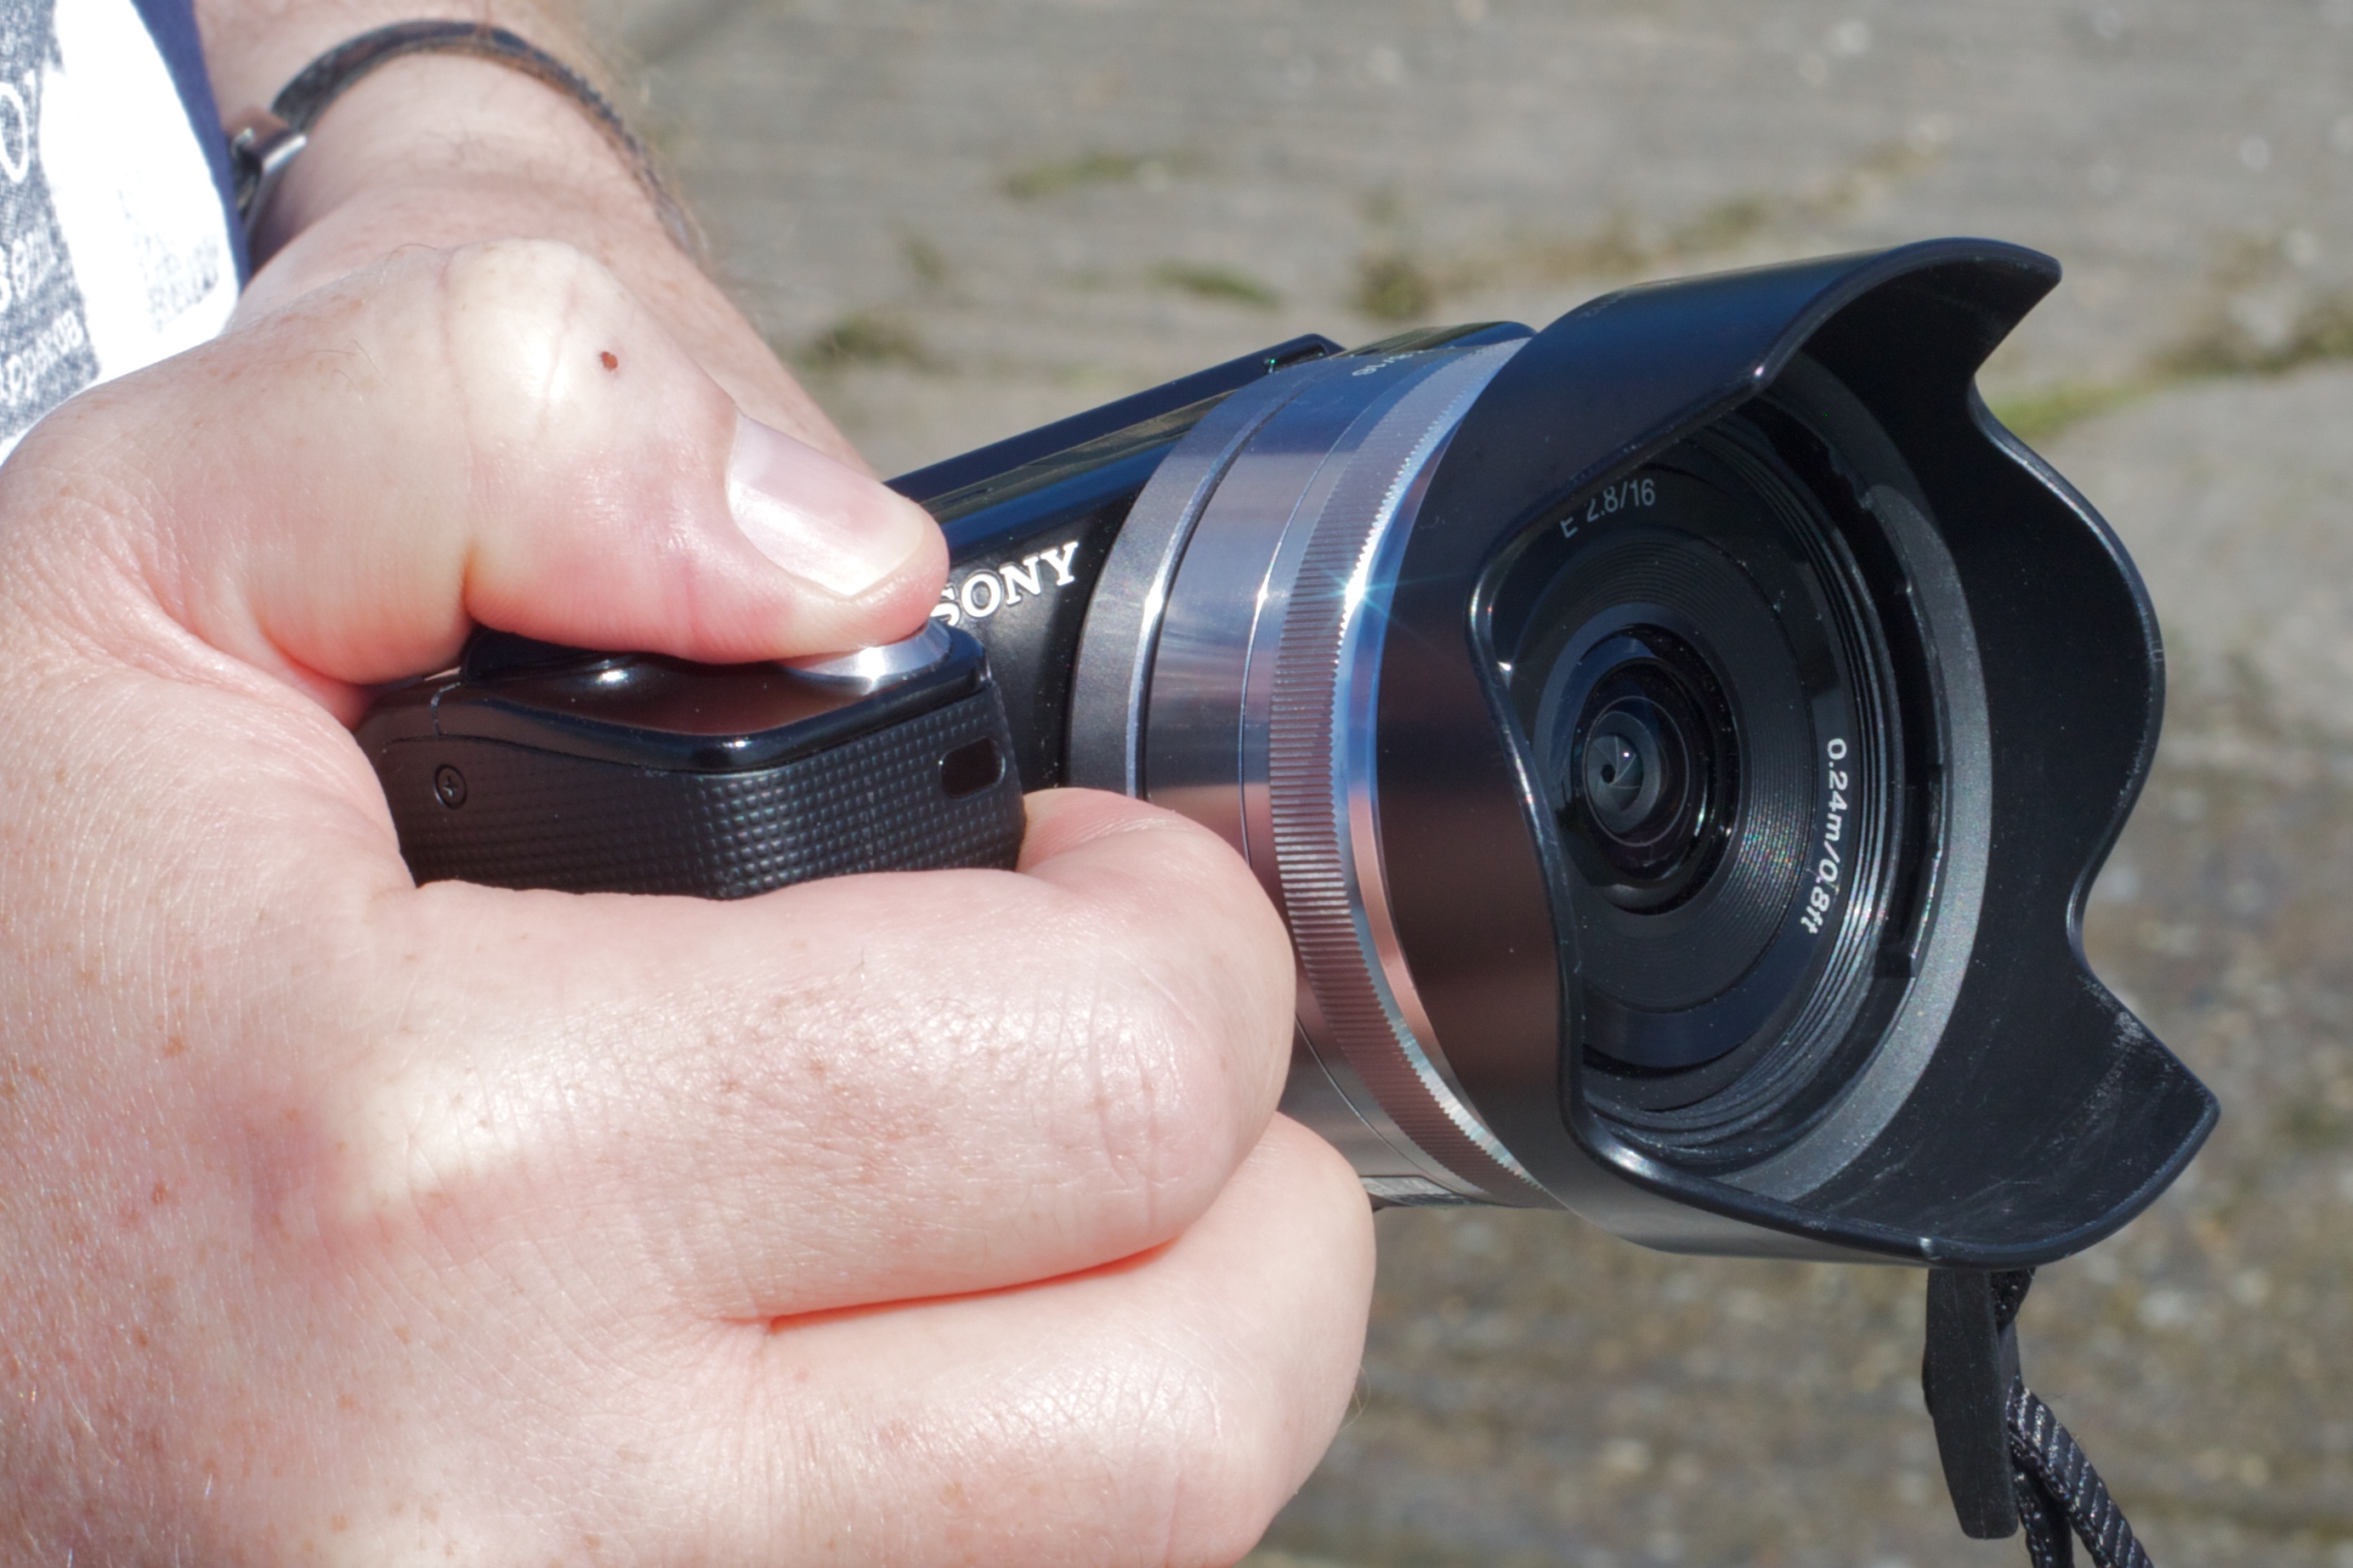
camera, wheel, digital camera, camera lens, odyssey, hurleylounge, single lens reflex camera, cameras optics